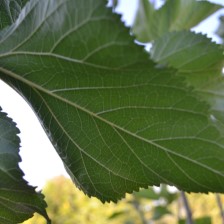
Variety: ChiangMaiBuriram60